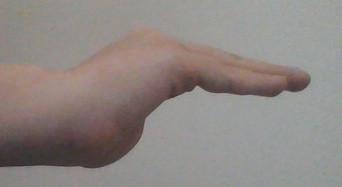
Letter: haa